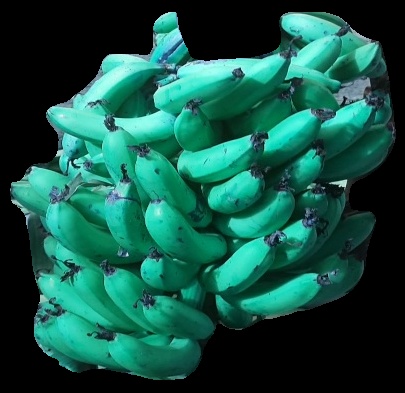
Variety: pachbale
Grade: grade3